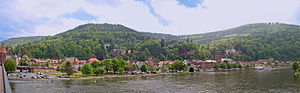
Miltenberg / Kultur og oplevelser / Teater
:Image:Miltenberg Panorama 3053.jpg